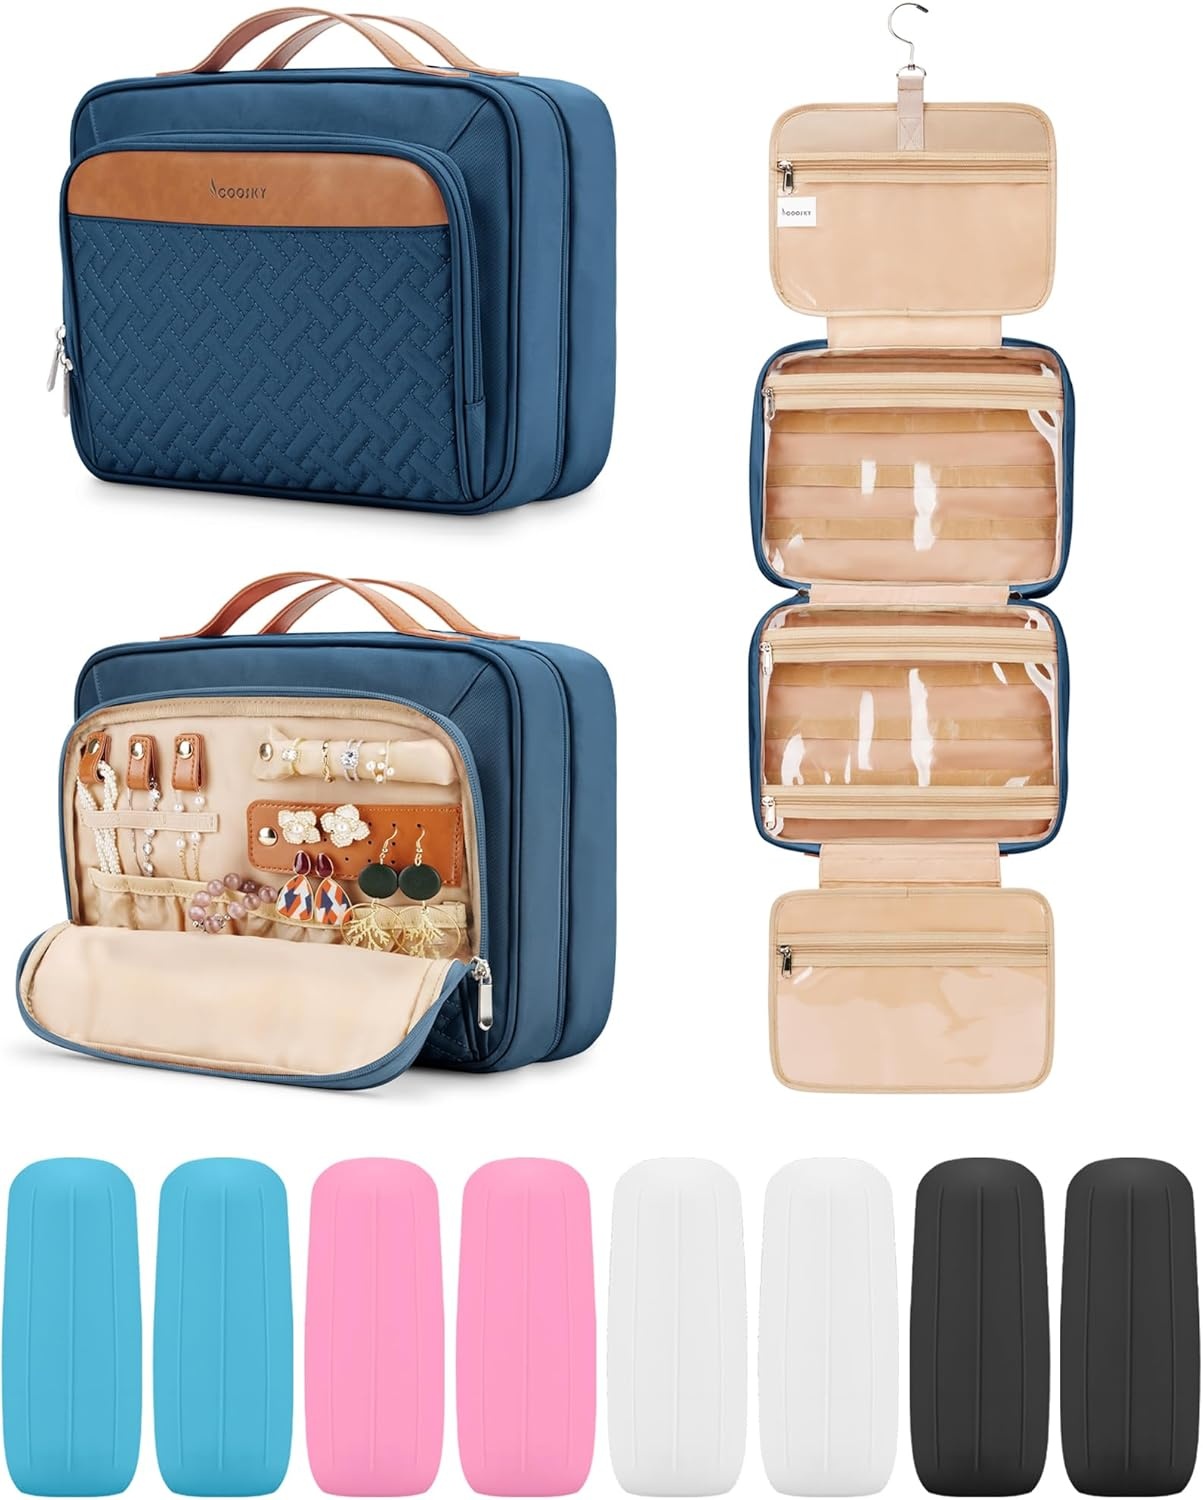
Travel Hanging Toiletry Bag for Women and Men, with 8 Leak Proofing Silicone Bottle Covers, Waterproof Makeup Accessories, Cosmetic Essentials, Toiletries Dopp Kit Set with Jewelry Organizer, Navy
About this item PATENT PENDING GREAT ORGANIZER MASTER - This wash bag is designed with 4 toiletry storage compartments and a special jewelry compartment; you can easily put your wash products and jewelry separately to make your journey organized. The size of the fully-loaded state is 11''L x 8.5''H x 4.5''W, the 2 main compartments can hold up to 8 full-sized toiletries and cosmetics at the same time, no worries for long-distance travel. CONSIDERABLE DESIGN - The elastic bands inside the two main compartments can keep the different height bottles fixed and upright. Your comb, toothbrush, razor, and leak-prone makeup can all go in there, even a hair dryer. 360° metal hook gives you a variety of hanging options. EASY TO USE - When it is open and hanging, all the transparent pockets inside will be lined up in front of you, you can quickly take out the items you need without making a mess inside. The bottom bag is detachable, you can remove it if it’s too long for you and use it as a separate bag. The trolley strap on the back can fix on the trolley case, you also can put it in the suitcase to free your hands. CRAFTSMANSHIP DETAILS - PU handle brings you a comfortable touch. All stressed points are reinforced. The high-quality zippers ensure smooth opening and closing without cracking. MULTIPLE USAGES - In addition to traveling, you can take it to the gym, on business trips, or camping. You can also hang it at home, packing some infrequently used items to save space and make things less crowded. It’s a great gift for your family and friends for Christmas, Halloween, Mother's Day, Valentine's Day, and Birthday.
Brand: COOSKY
Category: Luggage & Bags > Cosmetic & Toiletry Bags > Toiletry Bags